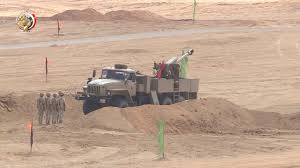
Label: Self Propelled Artillery